Eugene Garbee

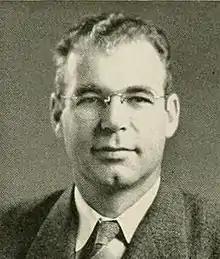
Garbee pictured in "The Rhododendron 1942", Appalachian State yeabook

Eugene Emmett Garbee (May 29, 1907 – November 8, 1996) was an American football and basketball coach and college administrator. He was the third head football coach and the first head basketball coach at Appalachian State Teachers College—now known as Appalachian State University—located in Boone, North Carolina.